Patrick Bolton

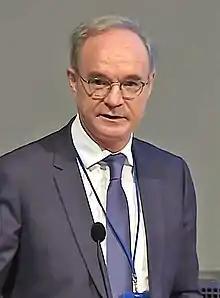
Bolton speaks in 2018

Patrick Bolton (born June 11, 1957, Dublin, Ireland) is the Barbara and David Zalaznick Professor of Business at Columbia Business School (2005–present) and a visiting professor of finance at Imperial College London (2018–present). He is a past president of the American Finance Association (2015).